Moana (1926 film)

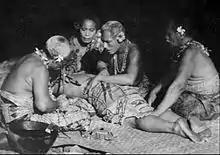
Tattooing

"Moana" was filmed in Samoa (then under the Western Samoa Trust Territory) in the villages of Safune district on the island of Savai'i. The name of the lead male character, "Moana," means 'deep sea, deep water' in the Samoan language. In making the film, Flaherty lived with his wife and collaborator Frances H. Flaherty and their three daughters in Samoa for more than a year. They arrived in Samoa in April 1923 and stayed until December 1924, with the film being completed in December 1925.